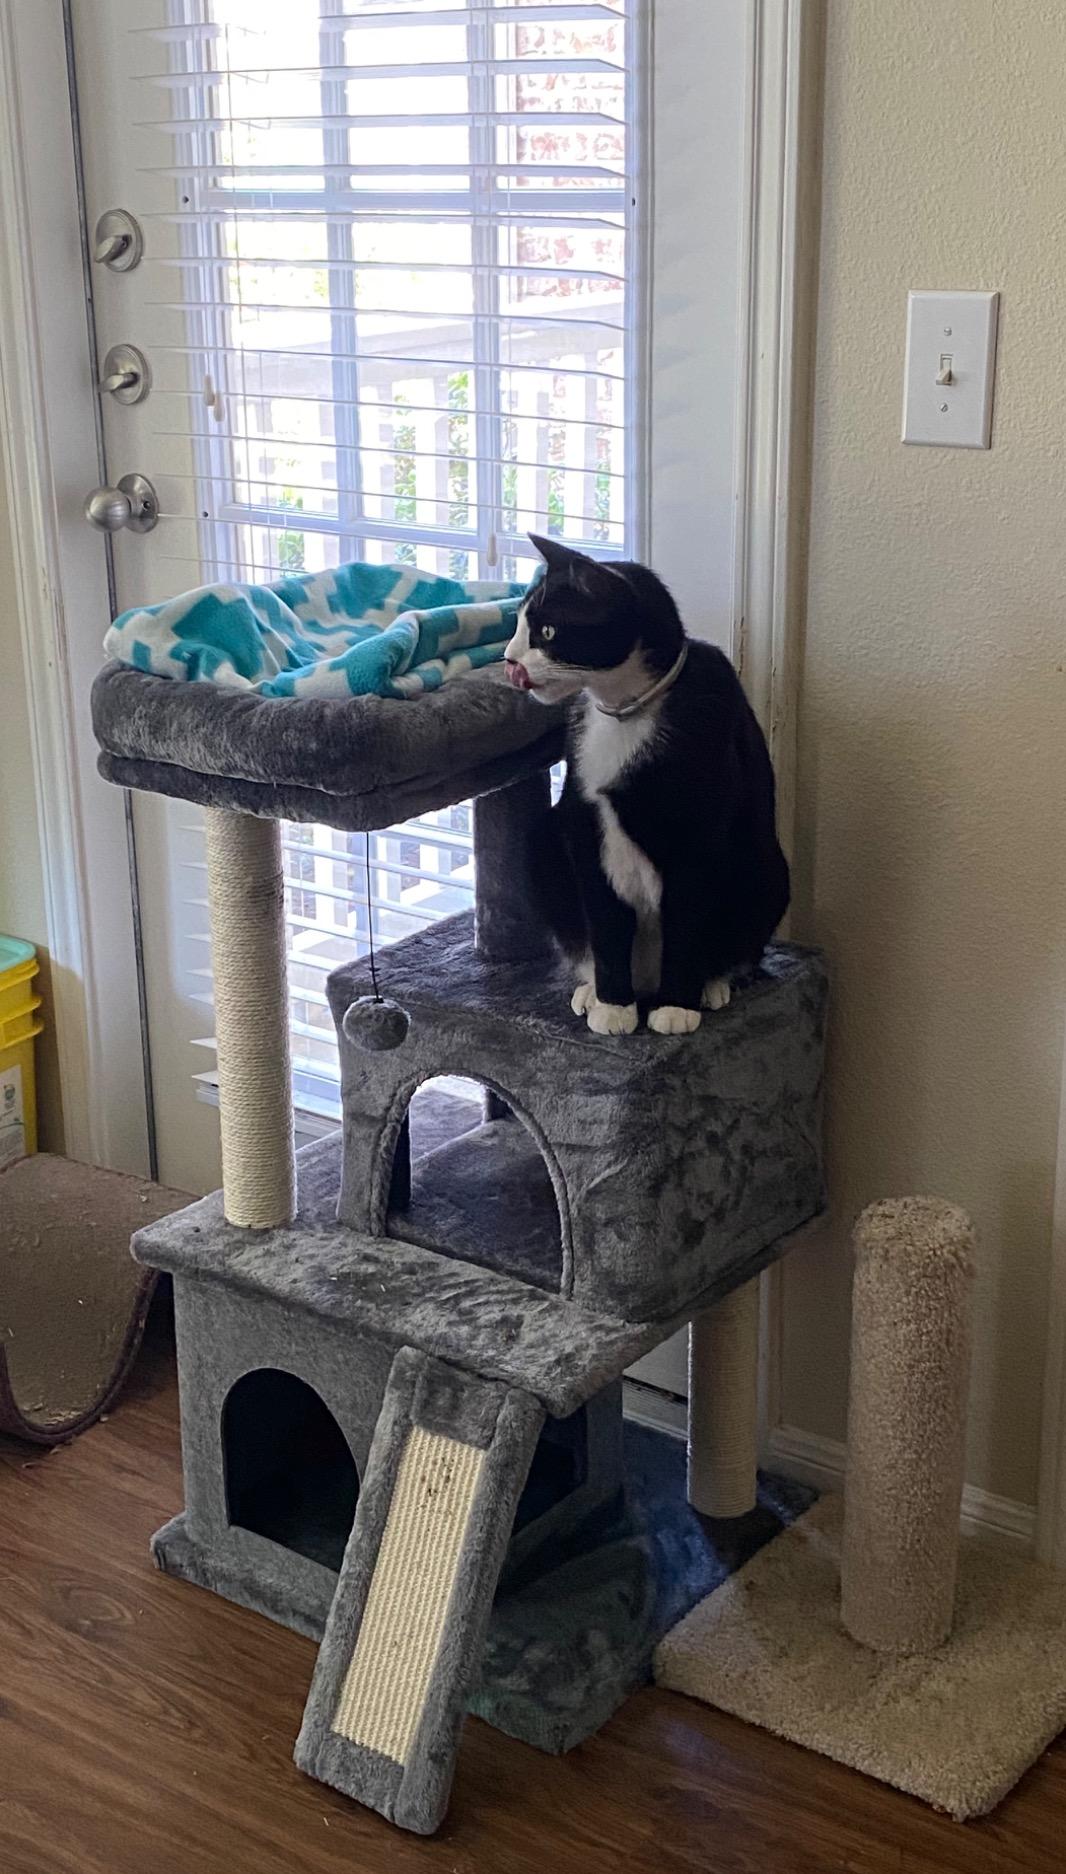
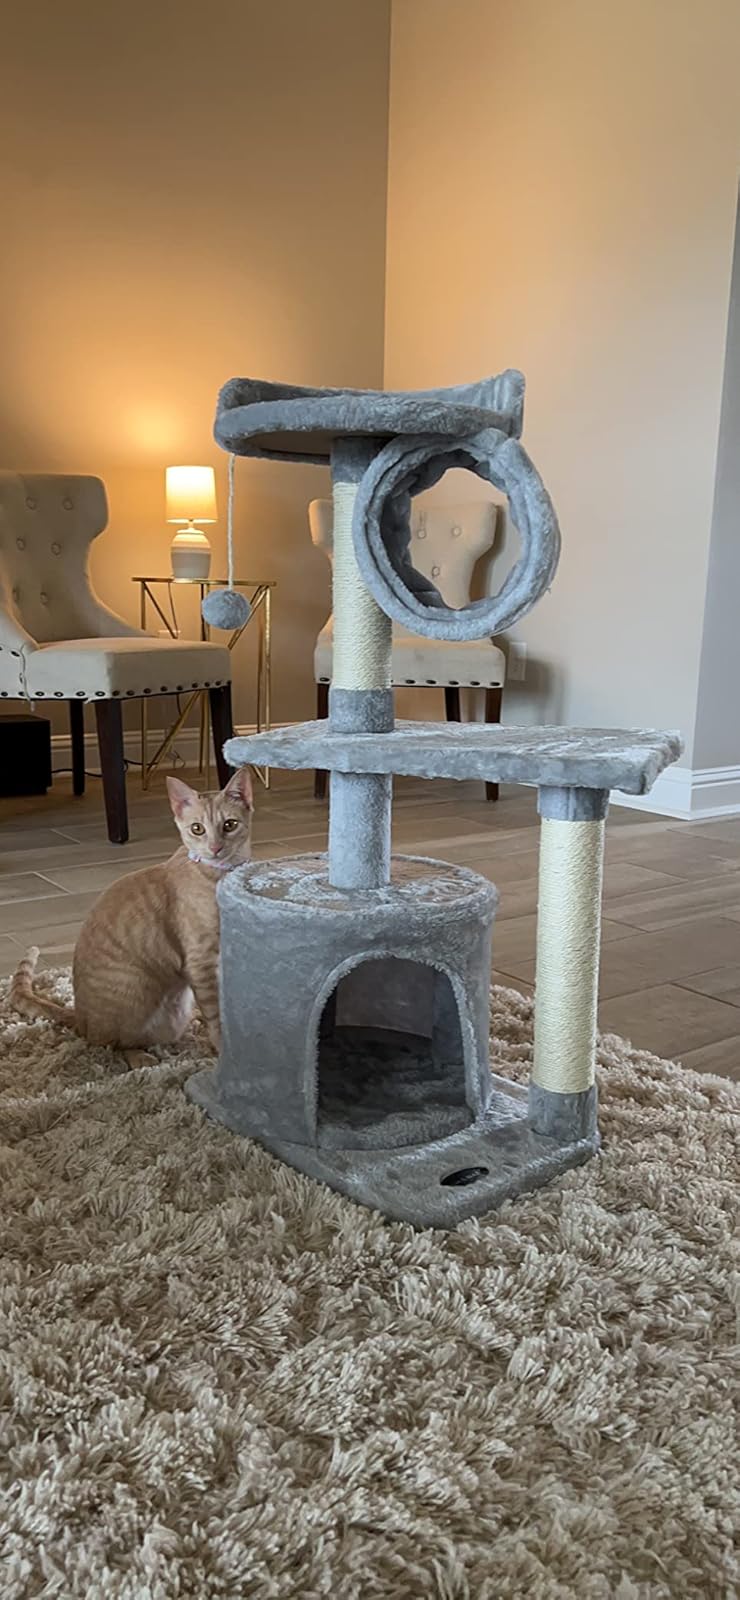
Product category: items_cat tree
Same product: no